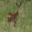
Label: deer